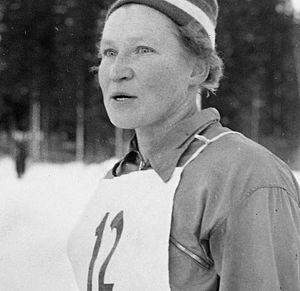
Siiri Rantanen, née le 14 décembre 1924 à Tohmajärvi, est une fondeuse, athlète et cycliste finlandaise.